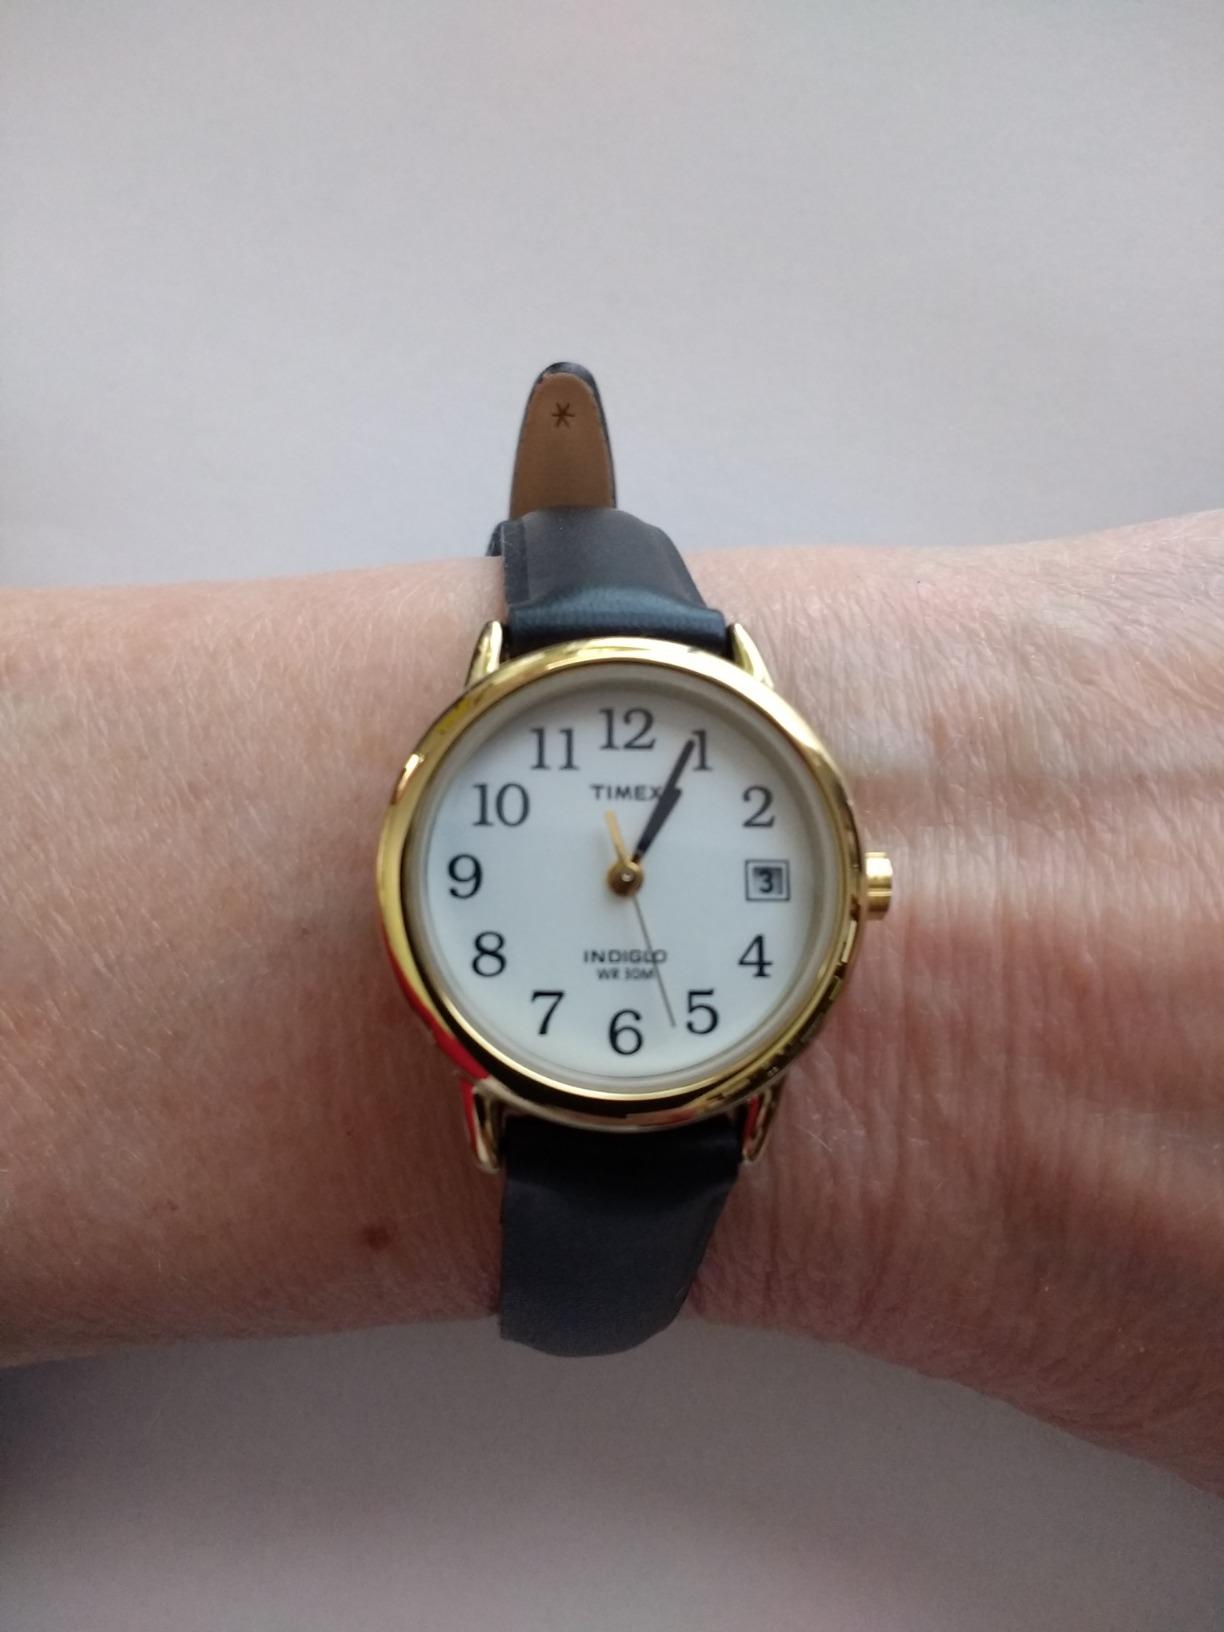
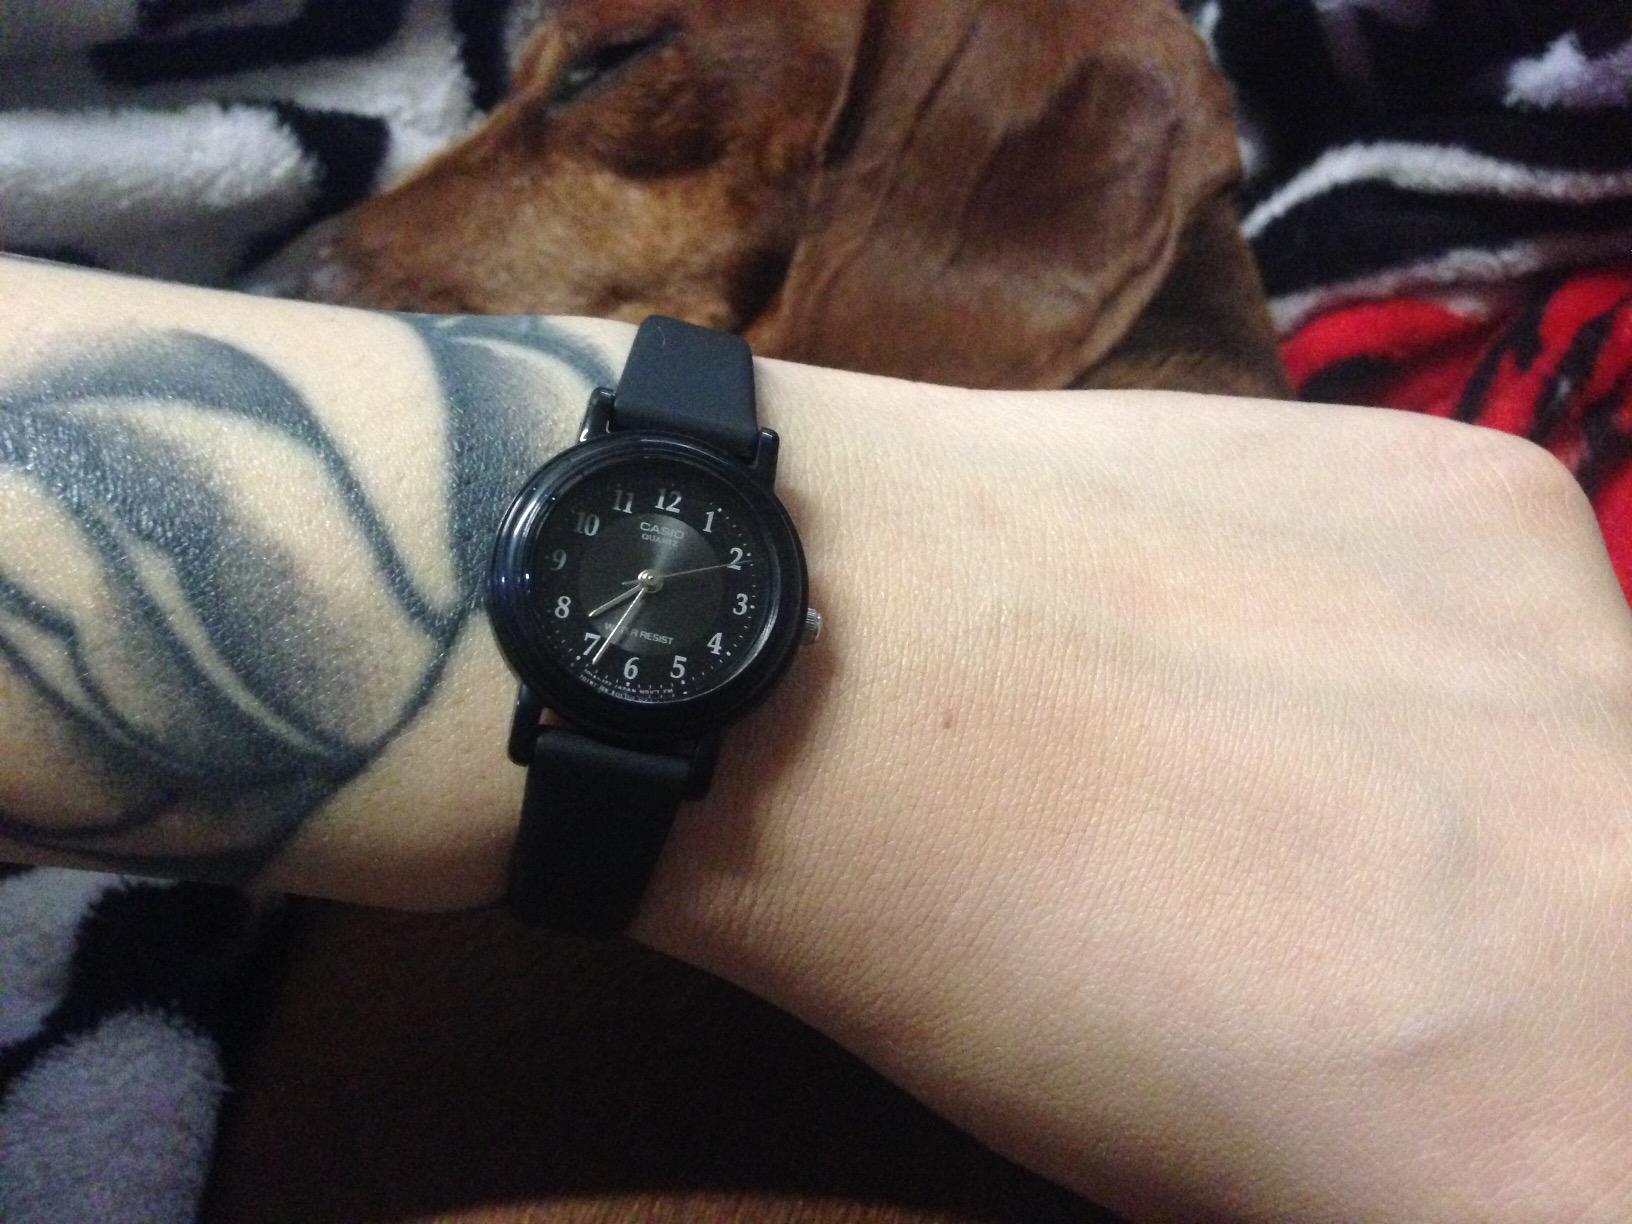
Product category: accessories_watch
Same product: no